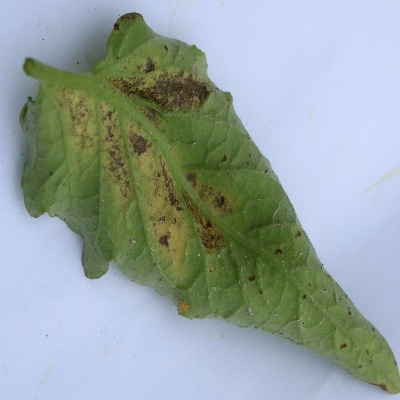
Crop: Tomato
Condition: septoria leaf spot